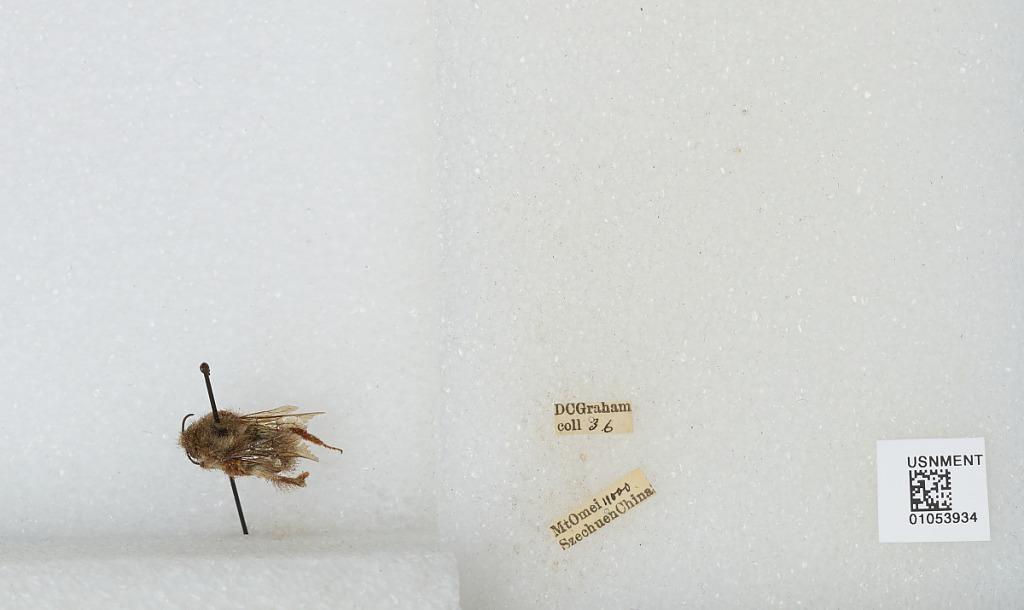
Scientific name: Bombus sp.
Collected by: D. Graham
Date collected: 1936--
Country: China
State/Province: Sichuan
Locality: Mt Emei